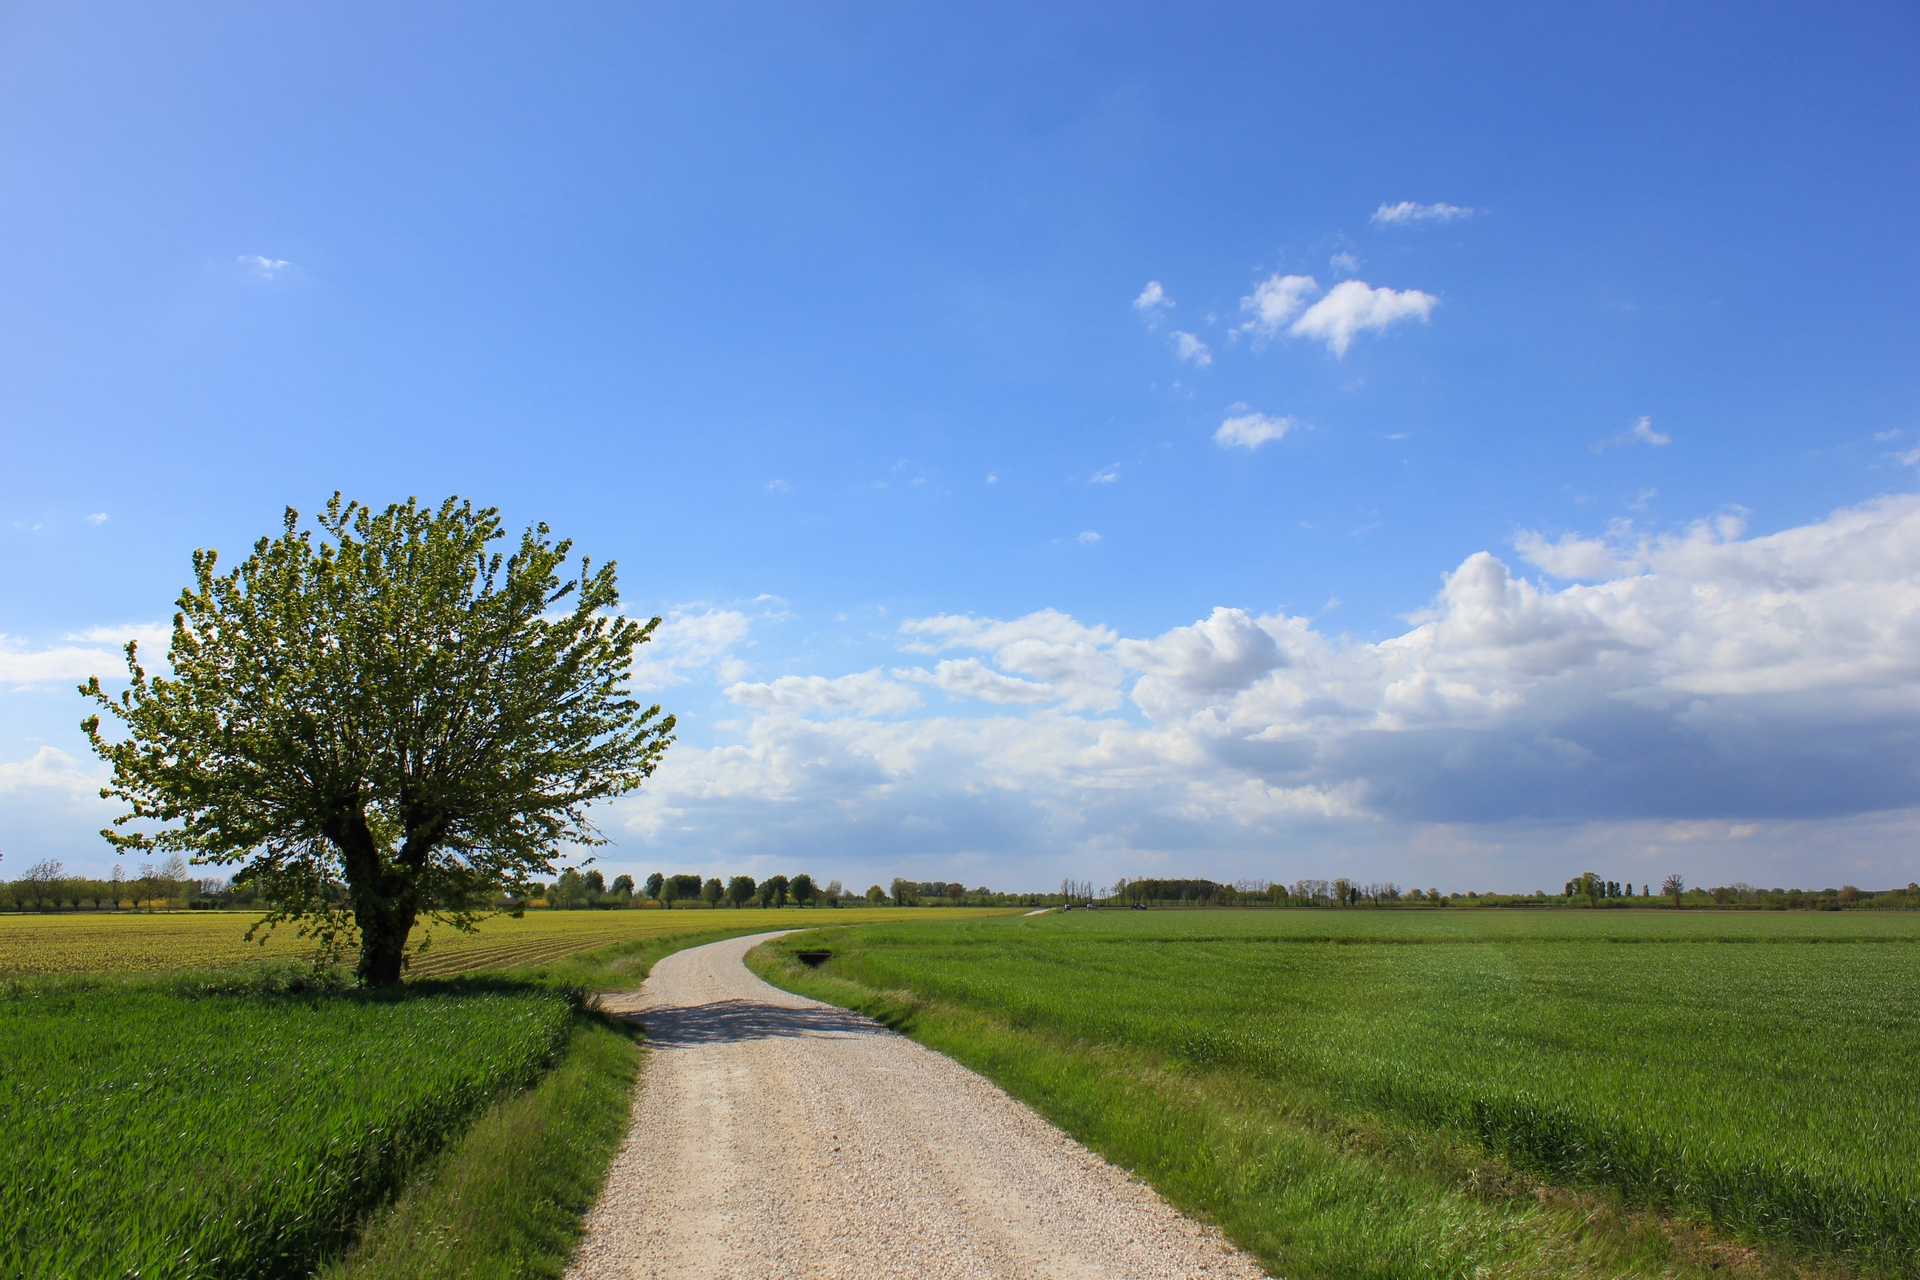
country, tree, nature, summer, windows, desktop, clouds, grass, street, countryside, sky, grassland, cloud, field, prairie, plain, road, meadow, pasture, horizon, daytime, rural area, farm, crop, morning, landscape, agriculture, cumulus, land lot, paddy field, ecoregion, polder, grass family, sunlight, meteorological phenomenon, steppe, plantation, lawn, computer wallpaper, savanna